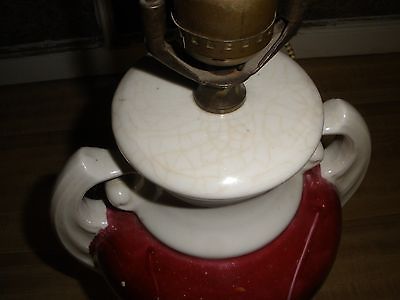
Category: lamp